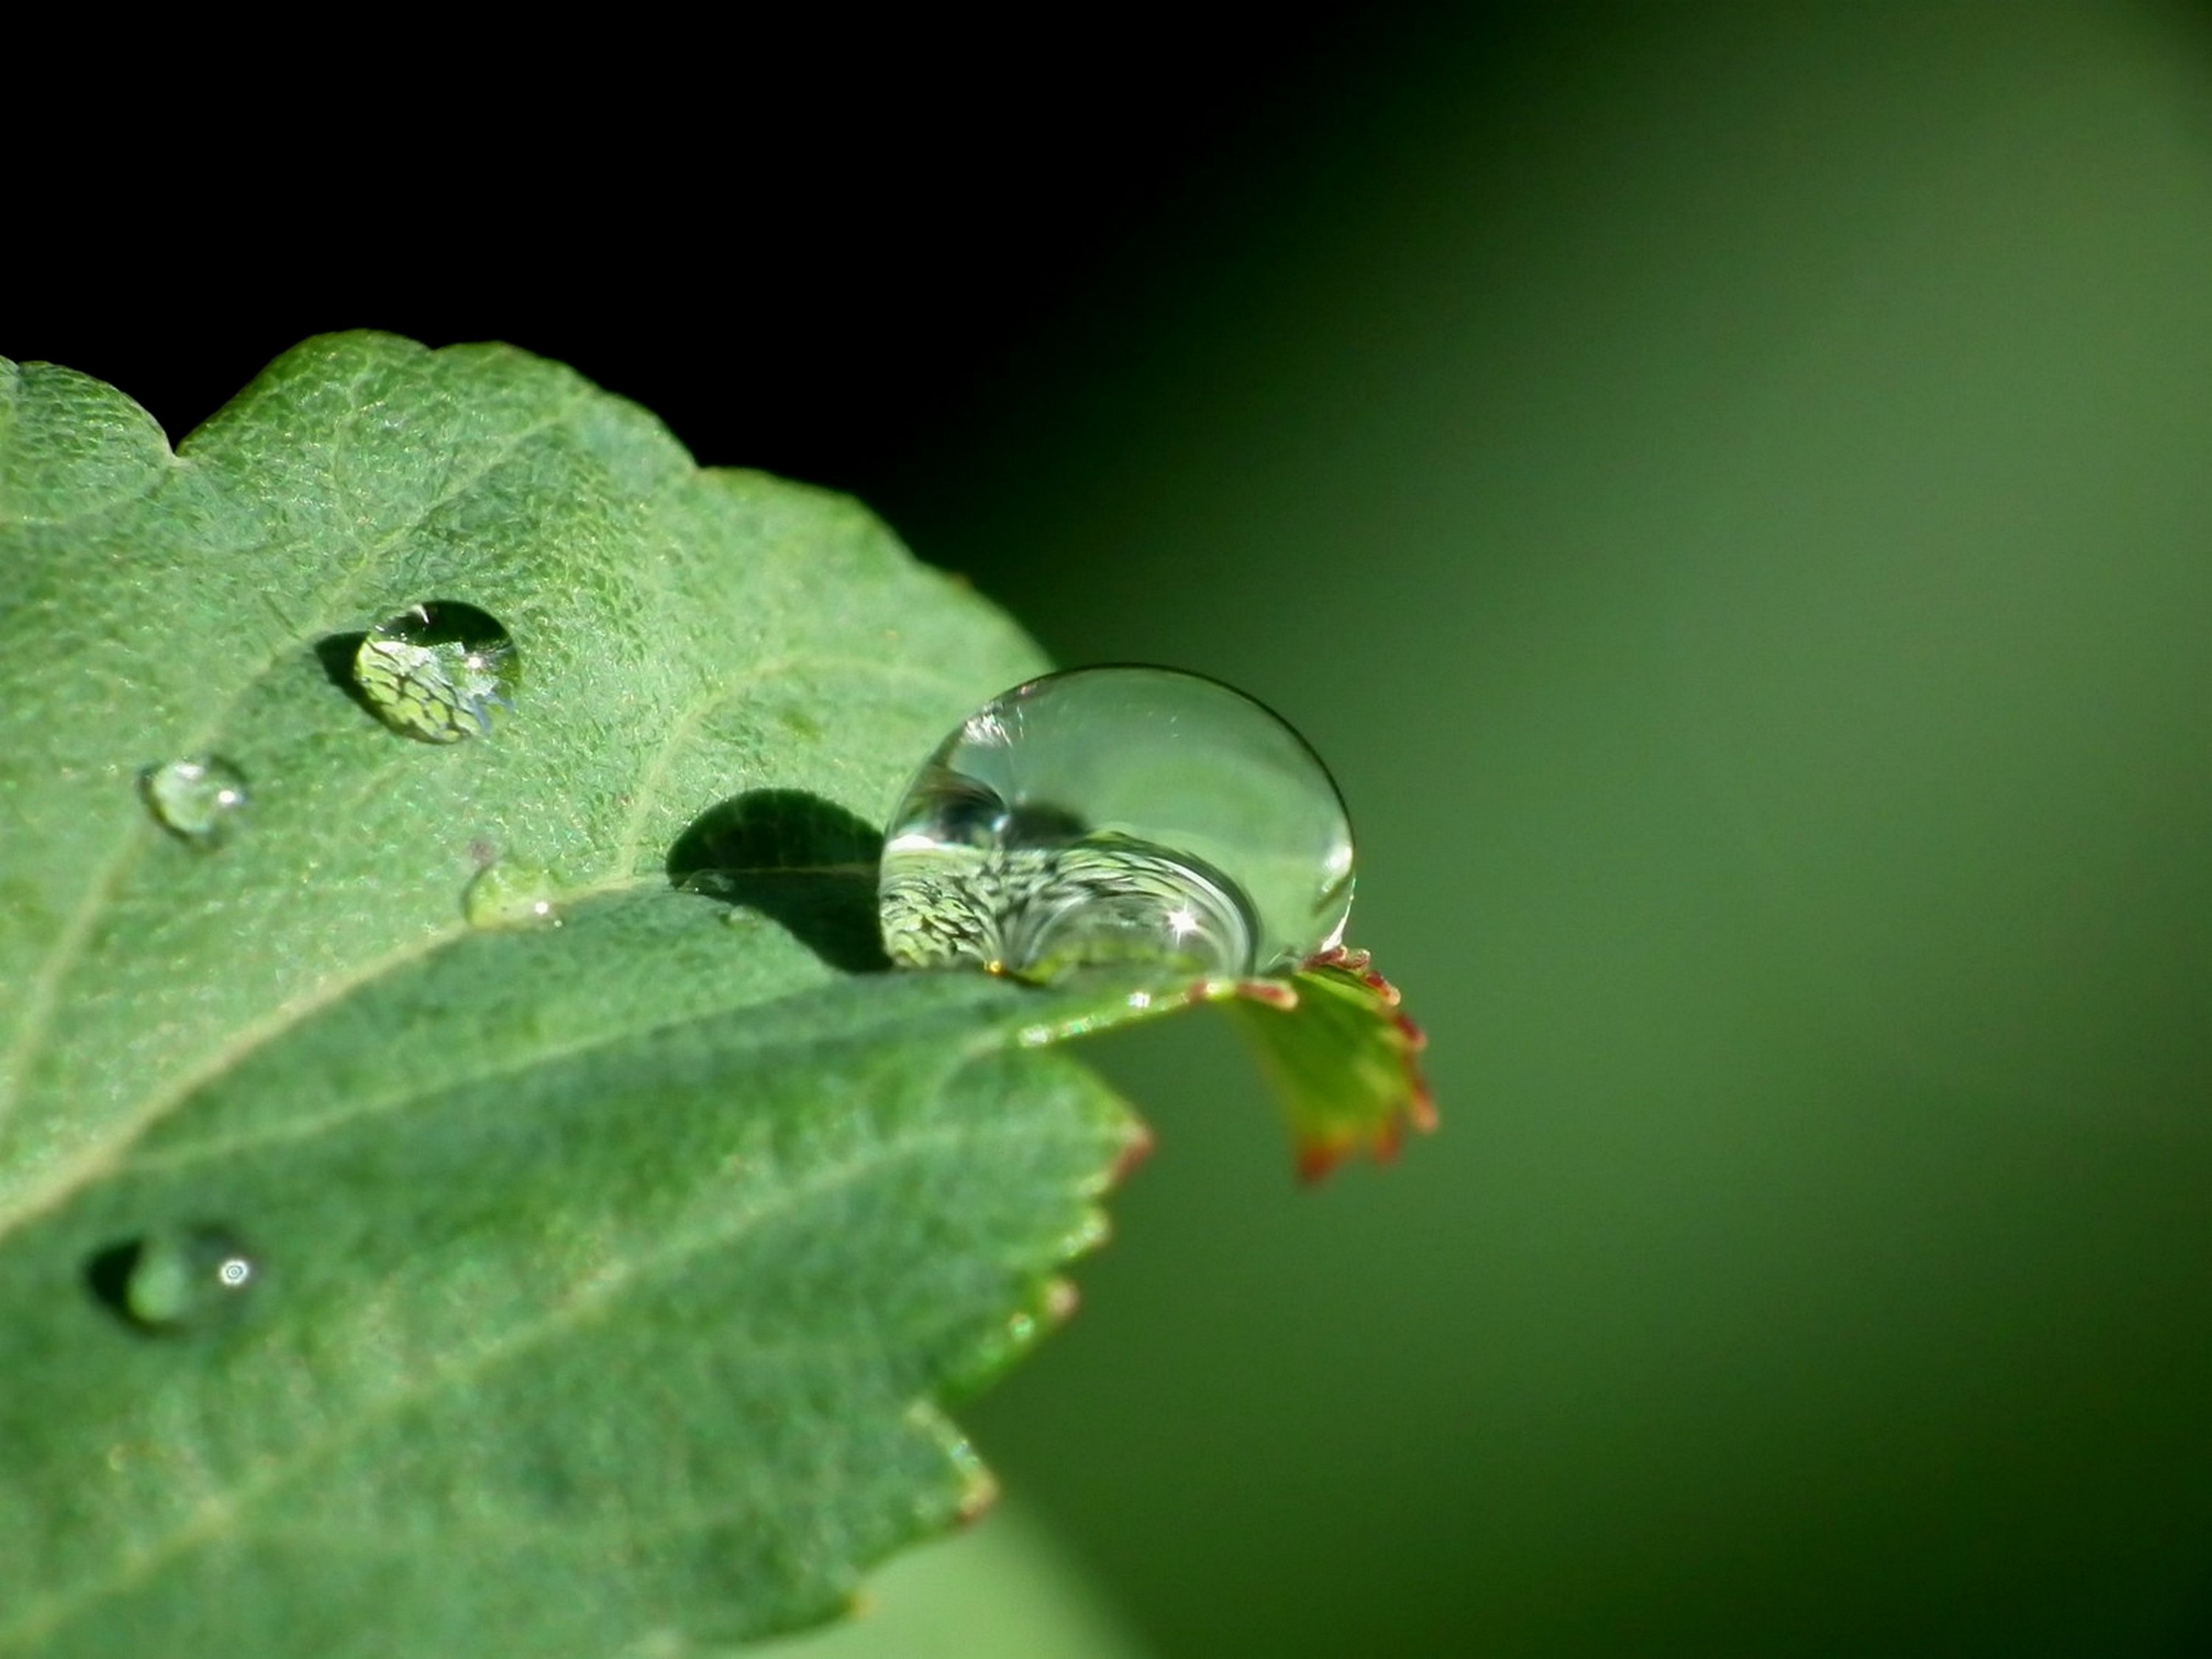
water, nature, drop, dew, leaf, green, insect, close up, pest, beetle, moisture, macro photography, organism, plant pathology